Handalan-class missile boat

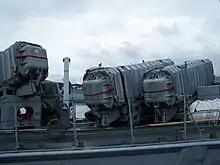
Exocet MM38 missiles

The "Handalan"s are equipped with longer-range diesel engines and an additional weapons fit with launchers for Exocet MM38 missiles and a secondary Bofors 40 mm gun. The installation of additional weaponry from the main Bofors 57 mm gun forced the bridge to be pushed forward to accept the missile launchers and additional rear gun. With a data-link communications system, the class allows the exchange of information through computers with similar equipment, both other ships and shore-based stations. They also have elaborate countermeasures with a Thales DR3000S, electronic tracking equipment and weapon control systems. In all, the "Handalan"s are more capable and better armed than the larger Perdana-class missile boat of the Royal Malaysian Navy. In late 2020 Royal Malaysian Navy confirmed that this class of ship will be upgrade to lengthening service period of older ships.